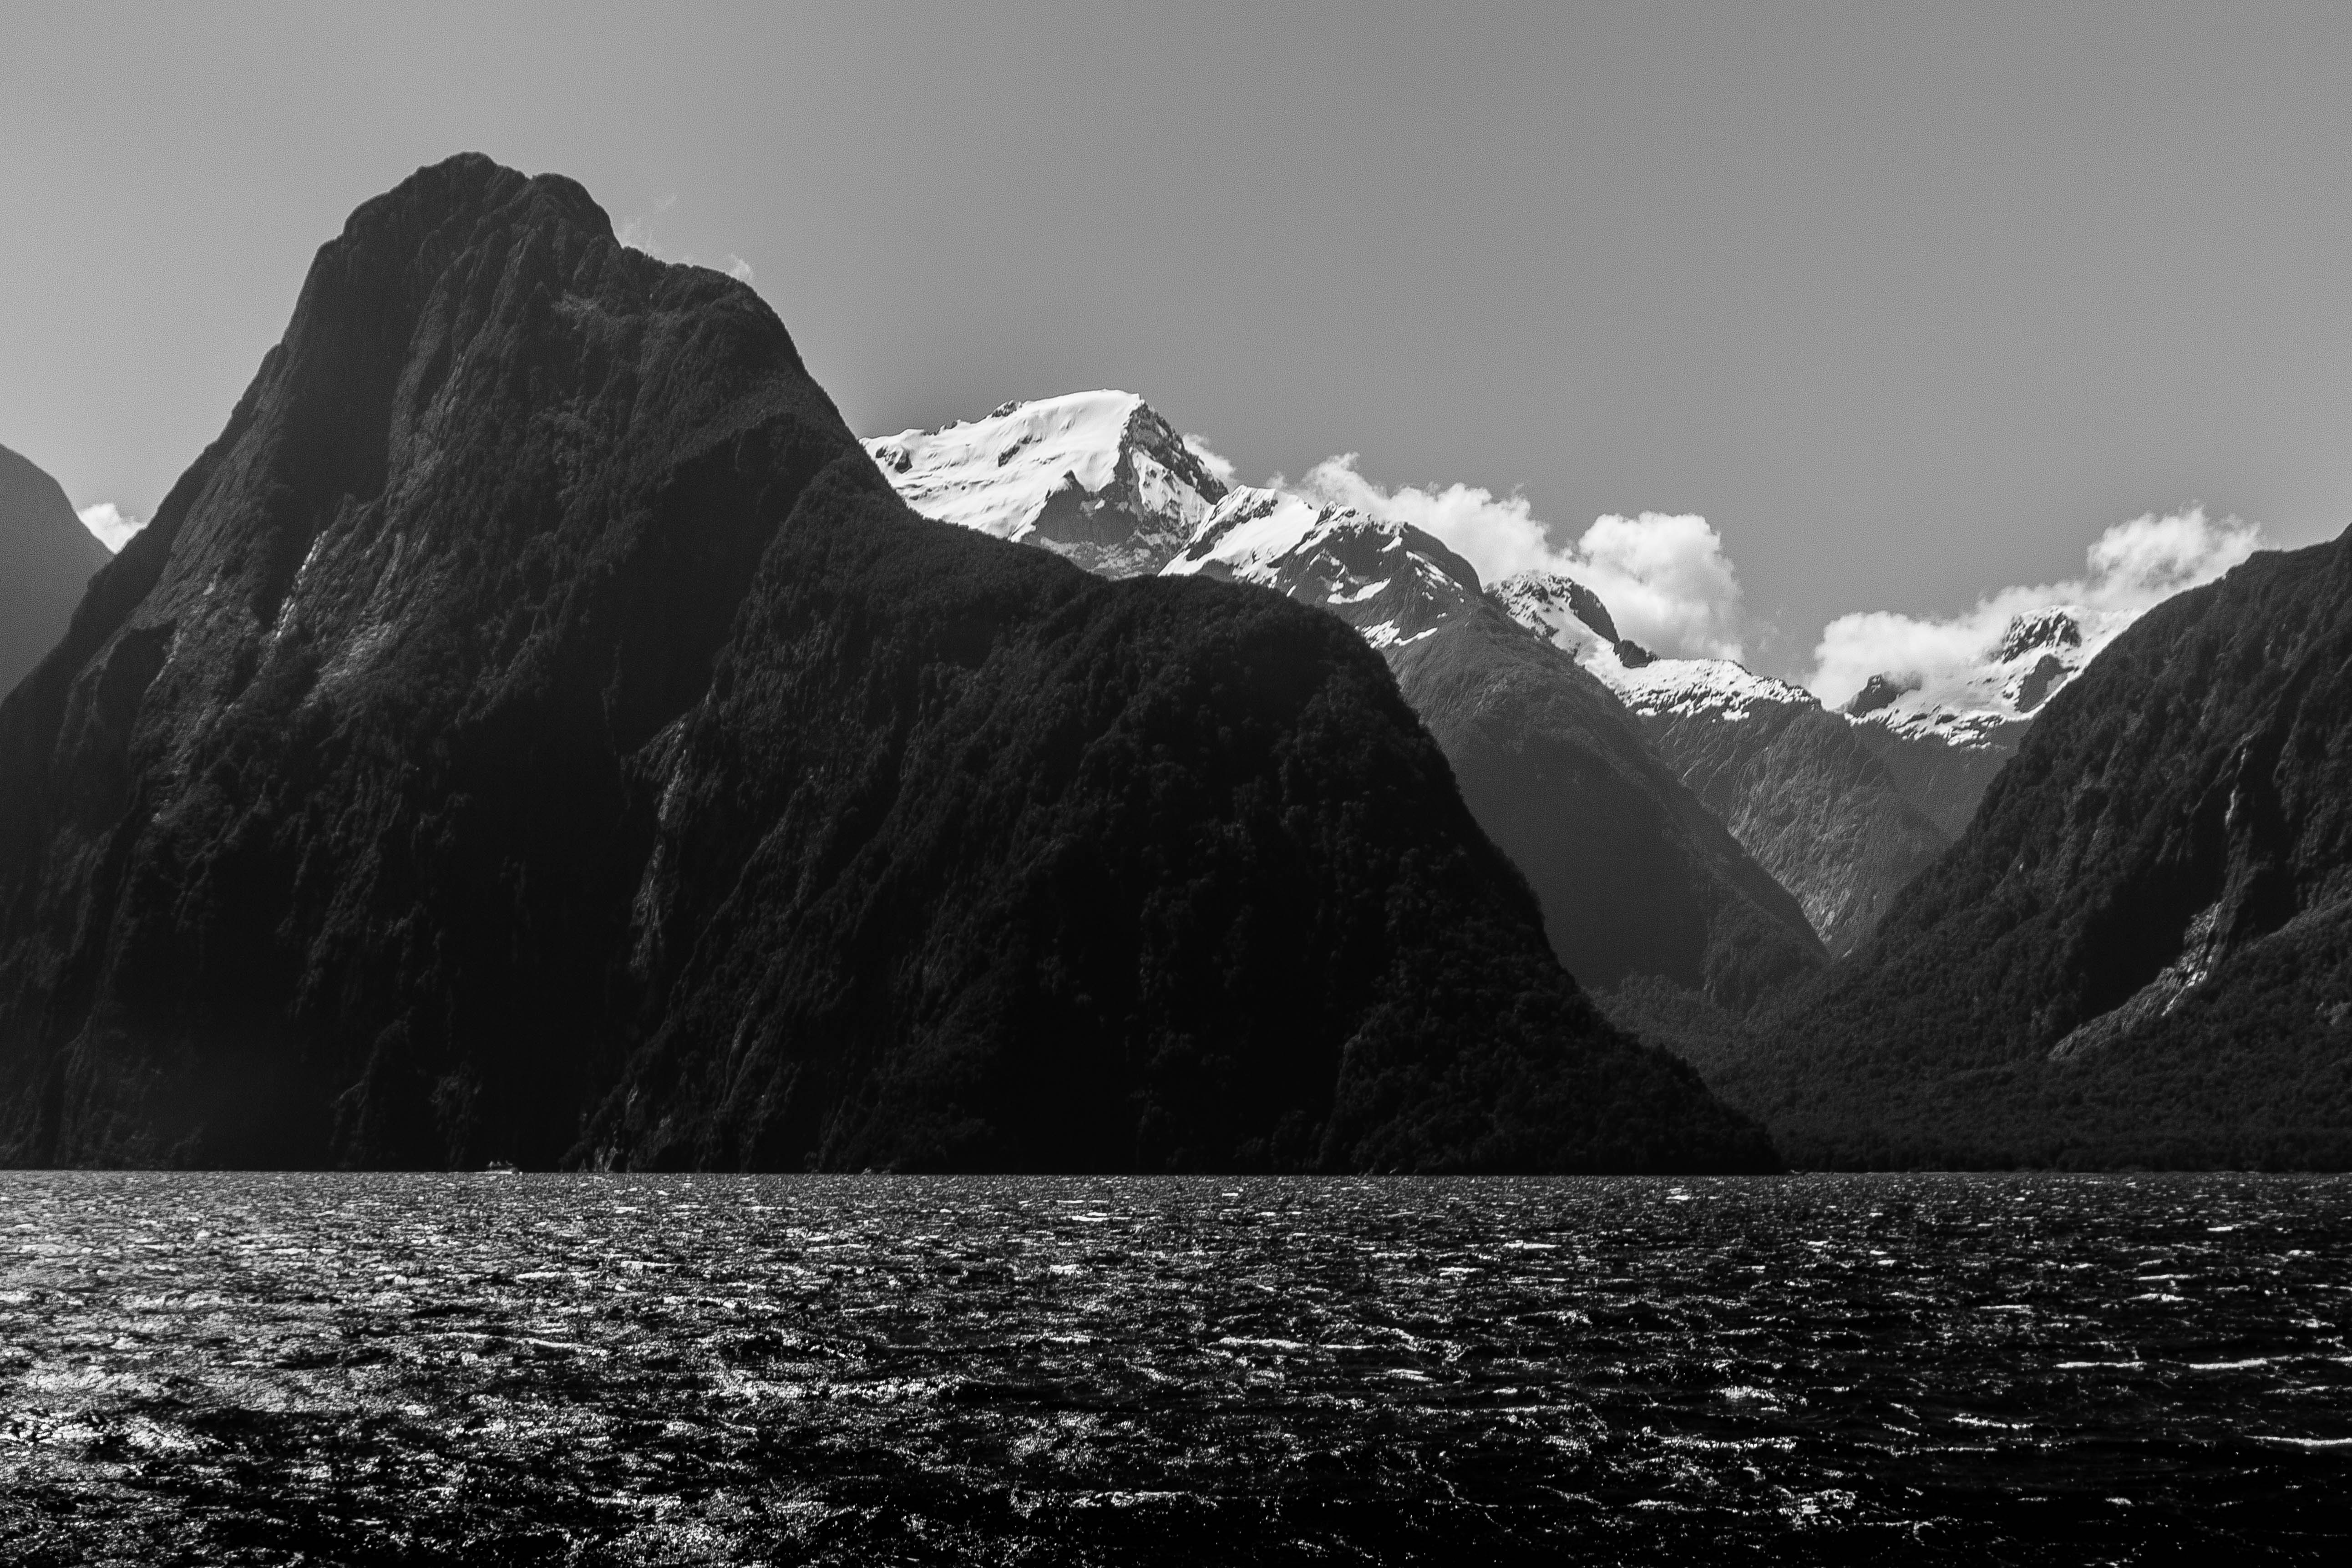
landscape, sea, nature, rock, mountain, snow, cloud, black and white, photography, lake, mountain range, glacier, fjord, monochrome, fell, loch, landform, monochrome photography, geographical feature, atmospheric phenomenon, mountainous landforms, glacial landform